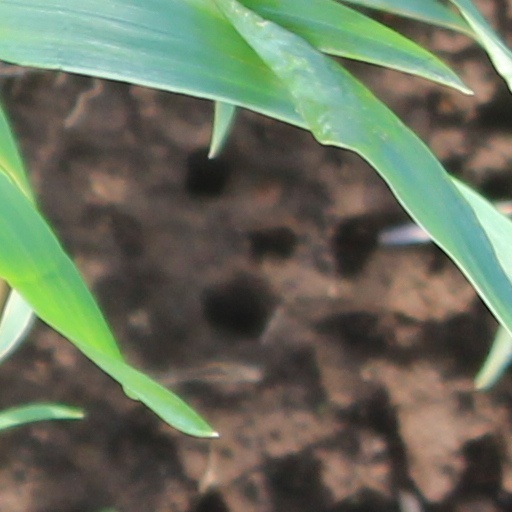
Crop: wheat